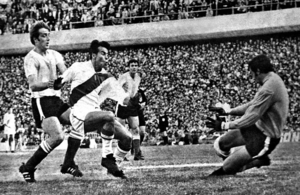
Oswaldo Felipe Ramírez Salcedo est un footballeur péruvien, né le 28 mars 1947 à Lima, qui évoluait au poste d'attaquant.